WidSets

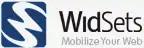
Logo

WidSets is a mobile runtime technology, and a mobile service powered by the said technology, based on the Java MIDP 2.0 platform, from the Finnish mobile company Nokia. It is both a widget engine and a widget deployment service where mini-applications called widgets can be uploaded to WidSets servers to be compiled and then automatically deployed to MIDP 2.0 compliant mobile phones running the WidSets client software. The widgets are created using Extensible Markup Language (XML), Cascading Style Sheets (CSS), and Helium scripting language. Widsets is a combined application and service that is similar to what a widget does on a desktop PC, on a wide variety of mobile phones. WidSets are micro-applications intended to perform a single function. WidSets, like widgets, generally rely on some kind of web service to provide information to the user.